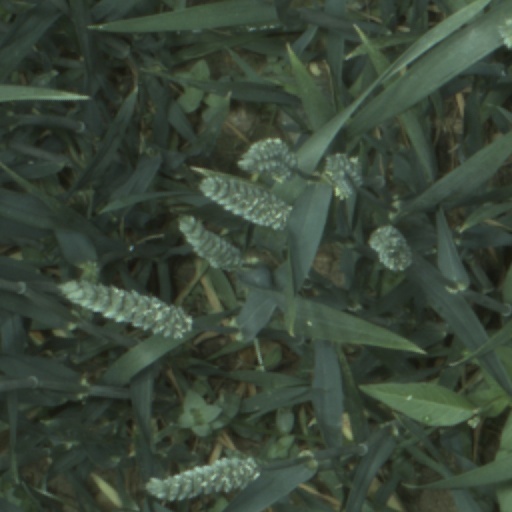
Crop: wheat